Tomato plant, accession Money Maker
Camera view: tilt-top (135 deg); turntable rotation: 330 degrees
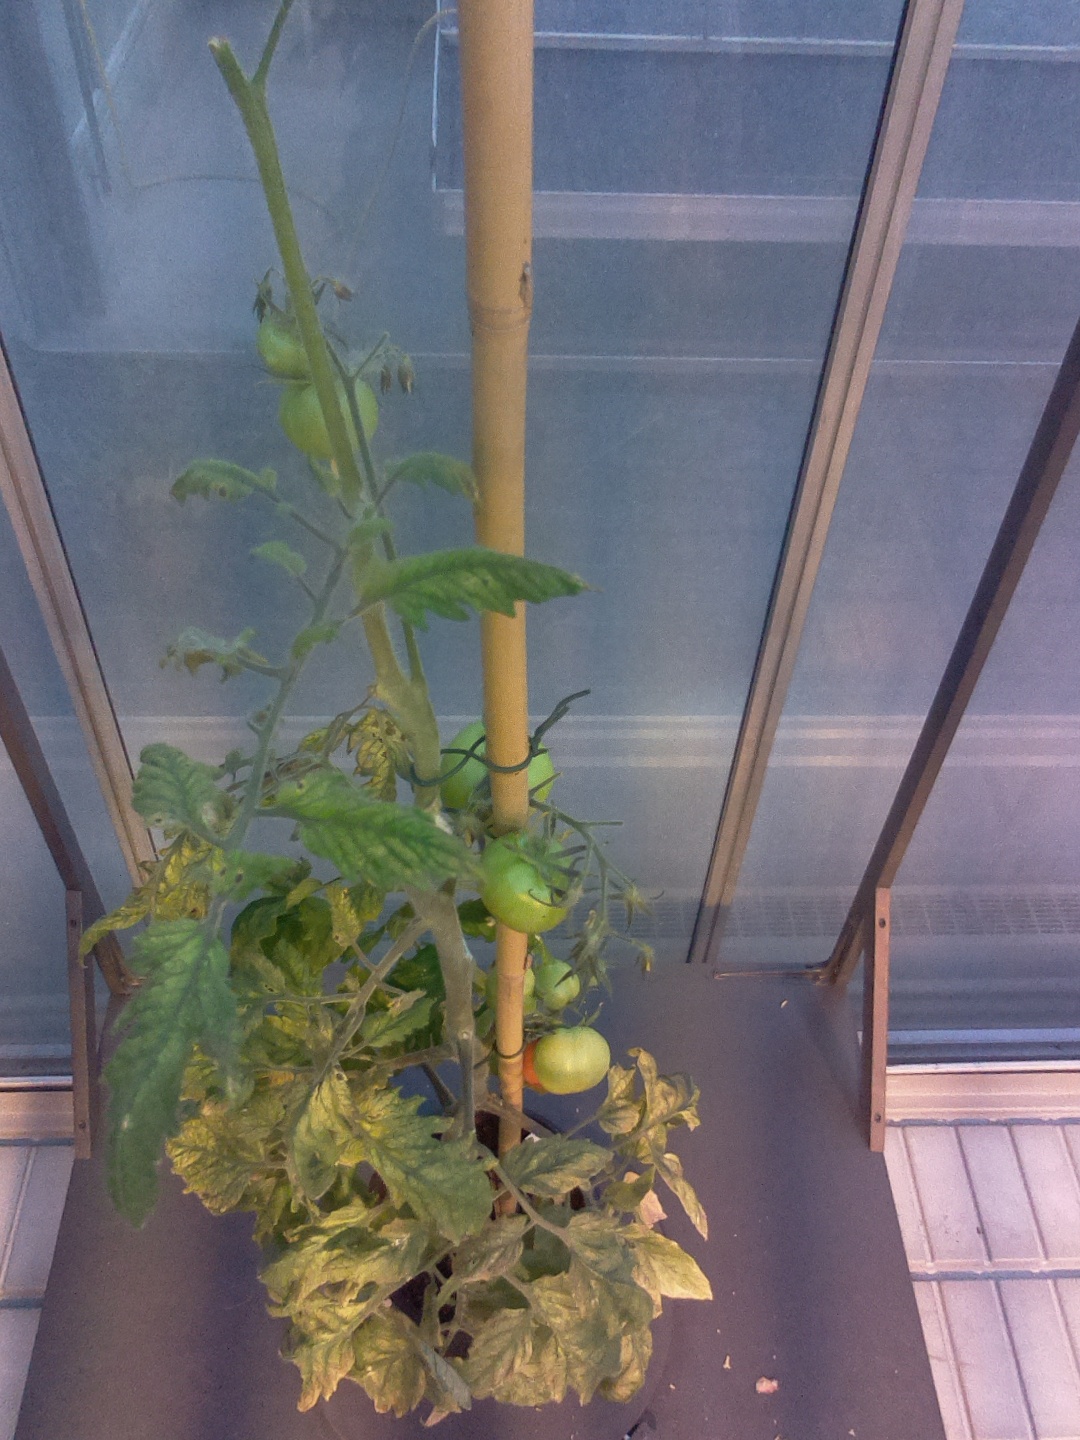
BBCH growth stage 81: 10%-20% of fruits show typical fully ripe color